Spider-Man: House of M

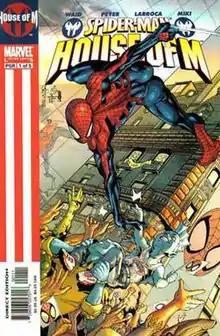
Cover for "Spider-Man: House of M" #1 (August 2005). Art by Salvador Larroca & Danny Miki

Spider-Man: House of M is a five-issue comic book limited series that ran concurrently with Marvel Comics' "House of M" crossover event in 2005. In the House of M pocket universe, mutants rule the world and humans are an oppressed minority. Magneto and his family, the House of M, rule the world from the island of Genosha.